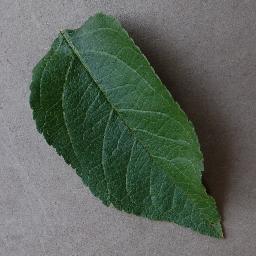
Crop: apple
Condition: healthy